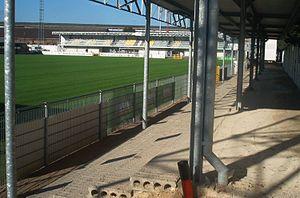
Le stade communal de Namur est l'ancien stade du club de football Wallonia Association Namur et actuellement utilisé par l'UR Namur.
L'Union Royale Namur FLV est un club de football belge, localisé à Namur. Porteur du matricule 156, le club porte les couleurs noir et jaune. Il évolue en Division 2 Amateur lors de la saison 2019-2020. C'est sa 84ᵉ saison dans les divisions nationales.
Capitale de la Wallonie, Namur est la terre d'accueil ainsi que le berceau d'acteurs du paysage sportif belge et parfois même internationaux.